Nihon-buyō

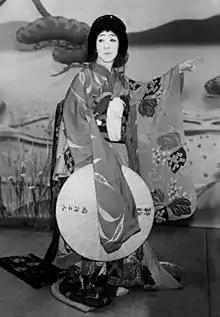
Fukusuke Nakamura VI in the play .

Inspired by the category of Noh plays about madness, this theme was developed in dance plays from the earliest period of kabuki. Apart from themes of madness in love, another common theme in is madness due to the loss of a child: in the Edo period, a child could be taken away to be sold to circus troupes. In , the central character of the child's mother commonly loses her mind to grief, and becomes a traveling artist who searches for her child, singing and dancing. In Noh, this theme is featured in the plays , and .